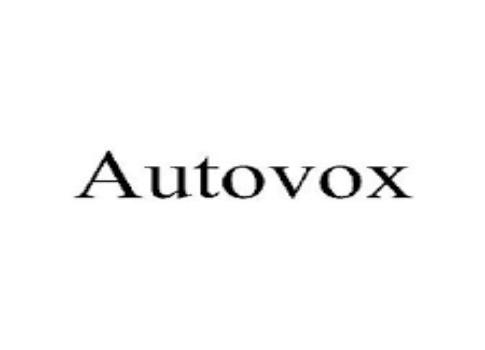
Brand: Autovox
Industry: Transportation